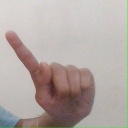
अक्षर: ए